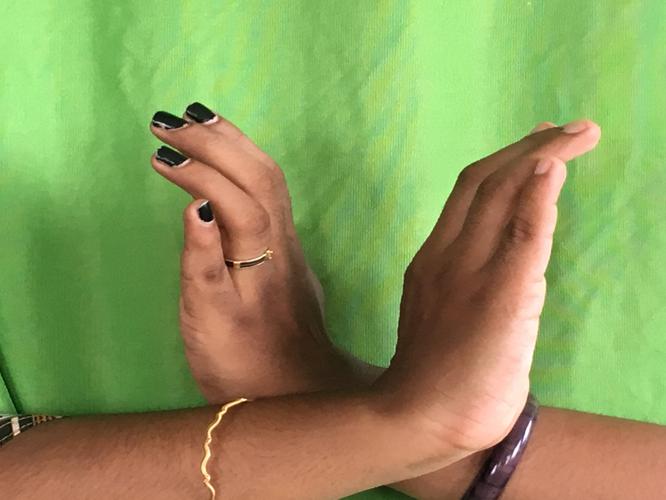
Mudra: Nagabandha
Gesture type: double_hand